Junior F.J.T.A.

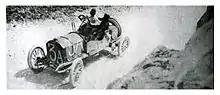
1908 Targa Florio - Giuseppe Tamagni in a Junior 16/20 FJTA

On 22 April 1907 Vittorio Gremo finished 16th at the second Targa Florio. Driving a Junior 28/40 with number "8B" for the official factory team he completed 3 laps of the Madonie circuit, covering 277.42 miles in 9 hours 13 minutes 28 seconds, and finishing 56 minutes behind the winner - Felice Nazzaro in a Fiat. His team mate Guido de Martino, driving a Junior 28/40 with number "8C", retired on the third lap, whilst Francesco Tololli, driving a Junior 28/40 with number "8A", did complete only one lap.